Abraham Hirsch (architect)

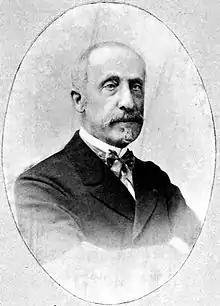
Abraham Hirsch Portrait

Abraham Hirsch (19 October 1828 – 11 December 1913) was a French architect operating in Lyon at the end of the nineteenth century. In 1871, he became the chief architect of Lyon and helped to design many buildings of the city, including the atrium, large amphitheatre, main courtyard, and reception room of the University of Lyon and many of its faculties. Hirsch assisted with the plans for the Synagogue of Besançon and under his supervision, the largest group of schools in Lyon was constructed.